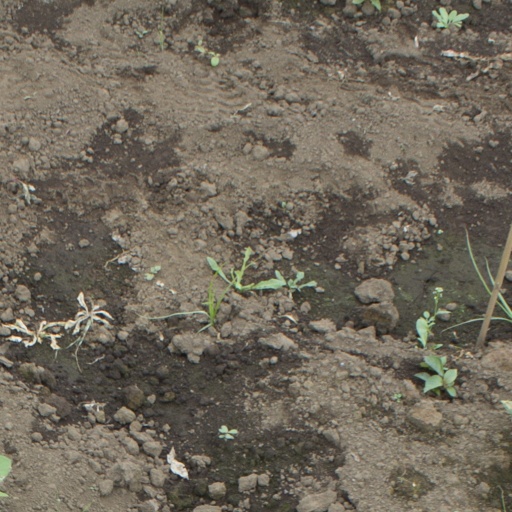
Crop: soybean